Stonehenge, Avebury and Associated Sites

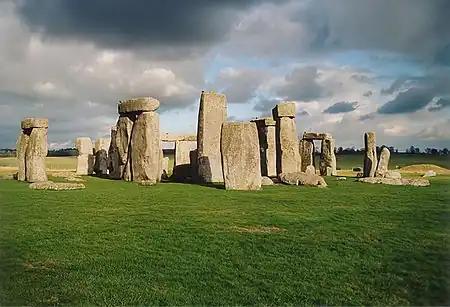
Stonehenge

The Stonehenge area of the WHS is in south Wiltshire. It covers an area of 26 square km and is centred on the prehistoric monument of Stonehenge. Ownership is shared between English Heritage, the National Trust, the Ministry of Defence, the RSPB, Wiltshire Council, and private individuals and farmers.